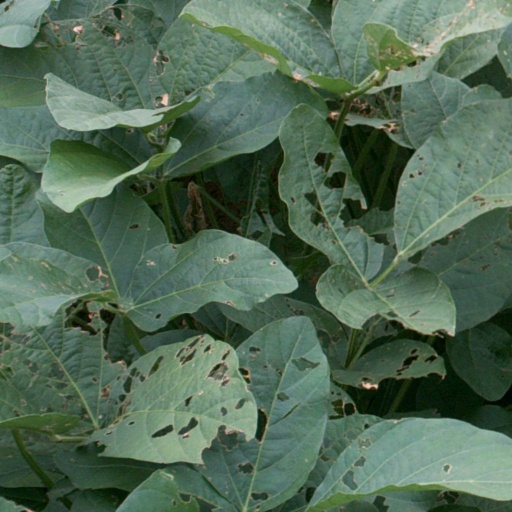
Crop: soybean